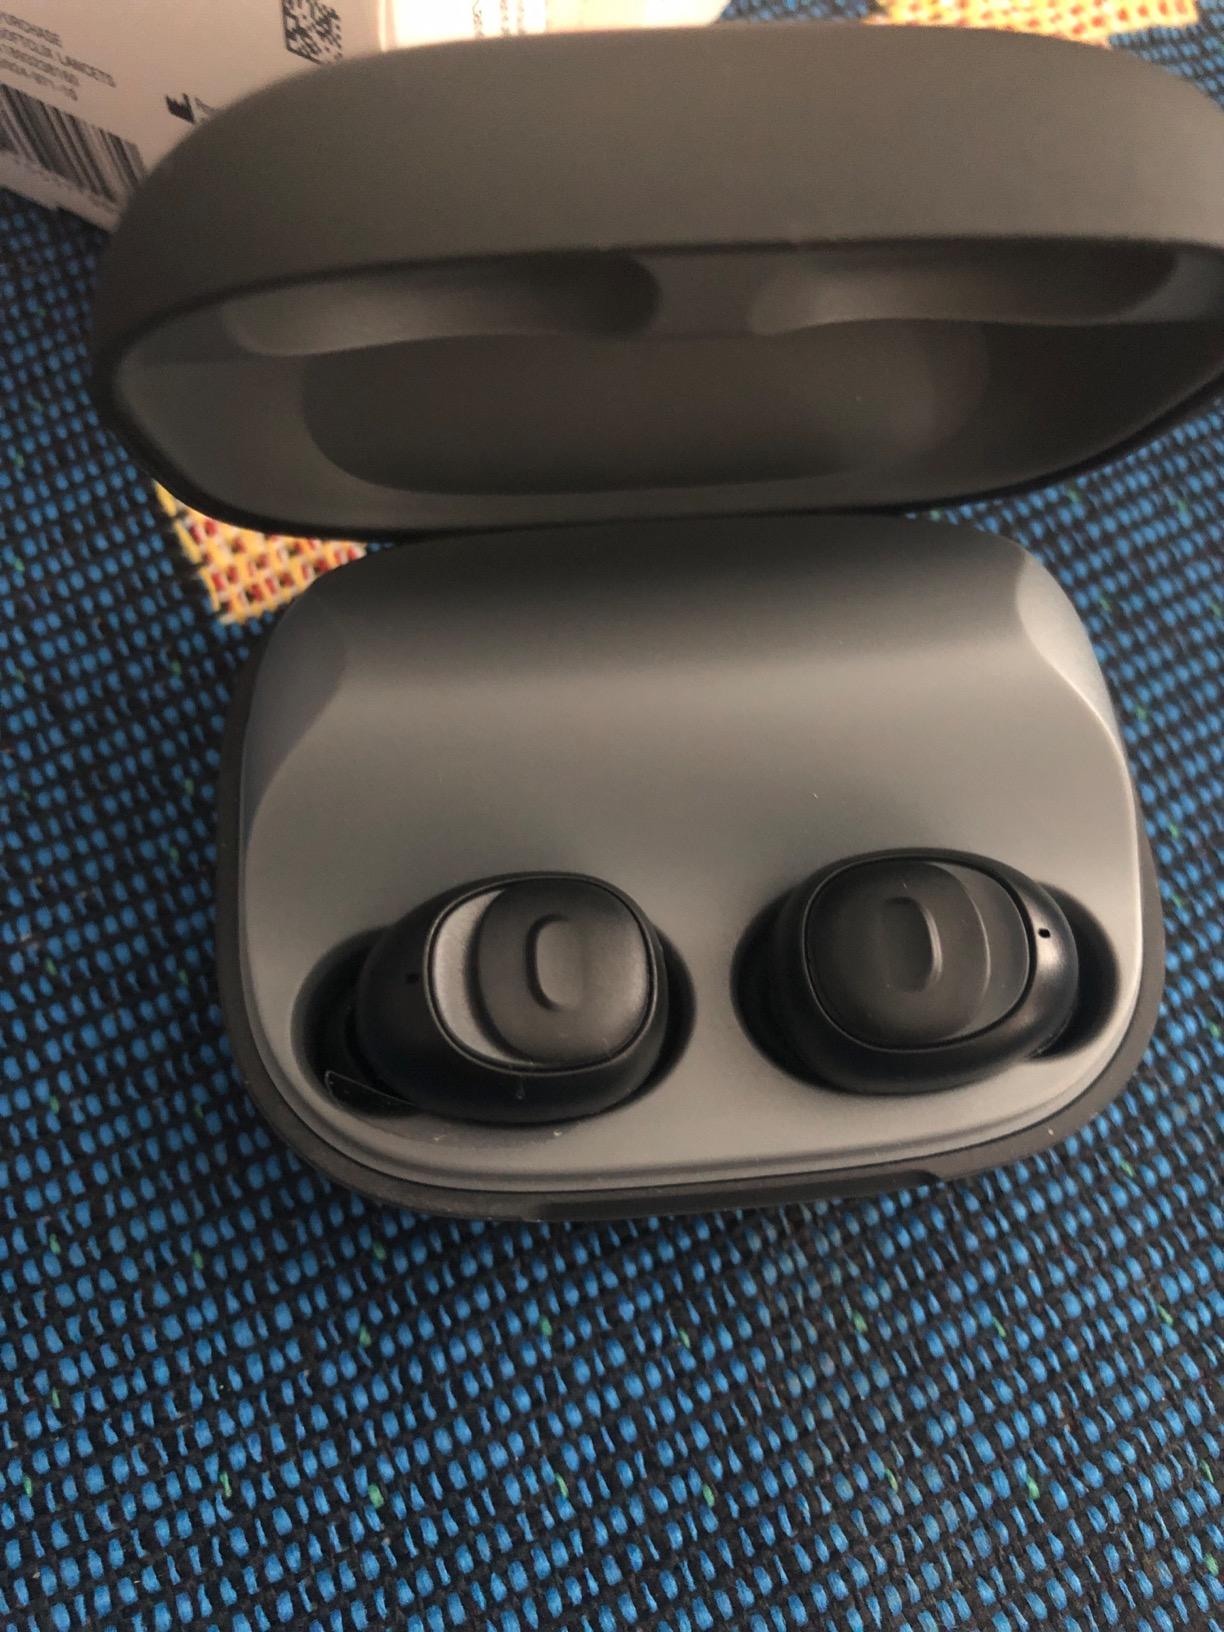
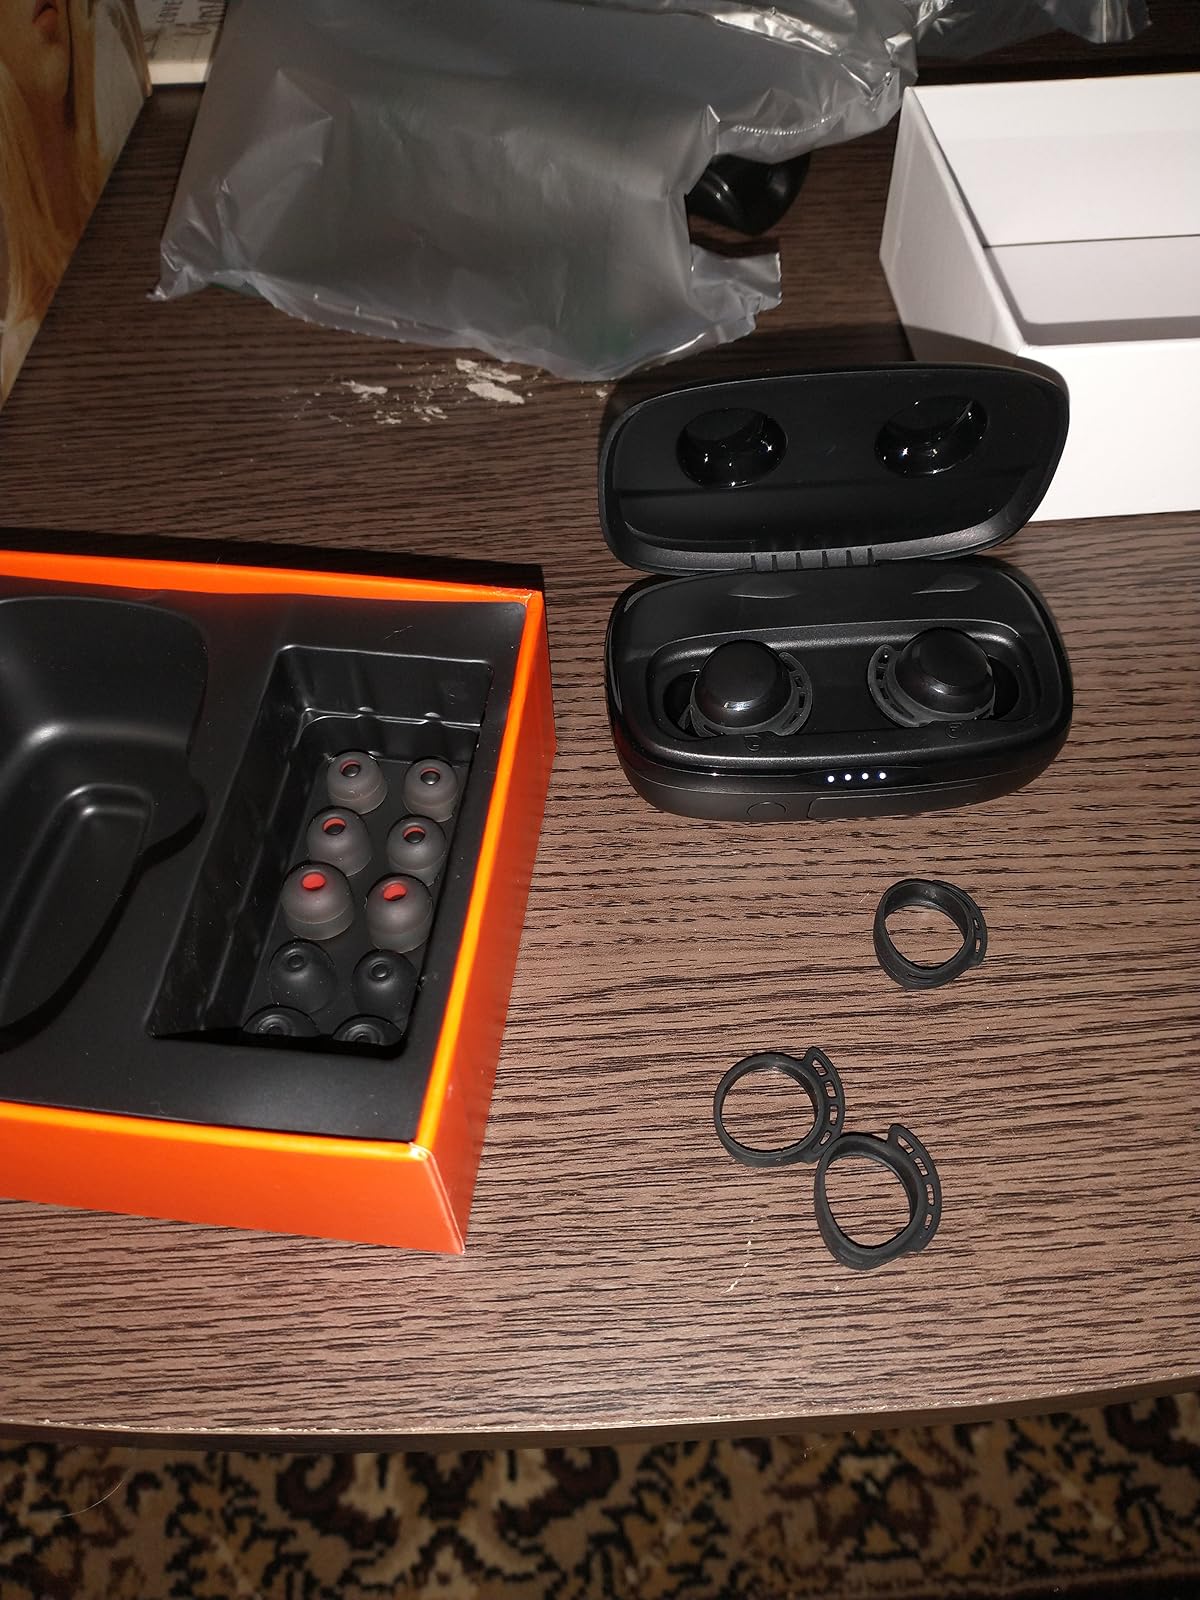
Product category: earbuds
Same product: no